Up a Road Slowly

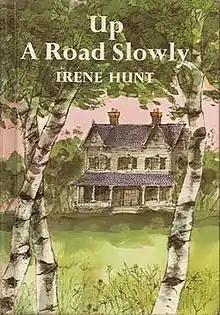

Up a Road Slowly is a 1966 coming-of-age novel by American writer Irene Hunt, which won the Newbery Medal for excellence in American children's literature. This book is about a young child named Julie who grows from 7 to 17 years old with her aunt Cordelia and uncle Haskell in the country.